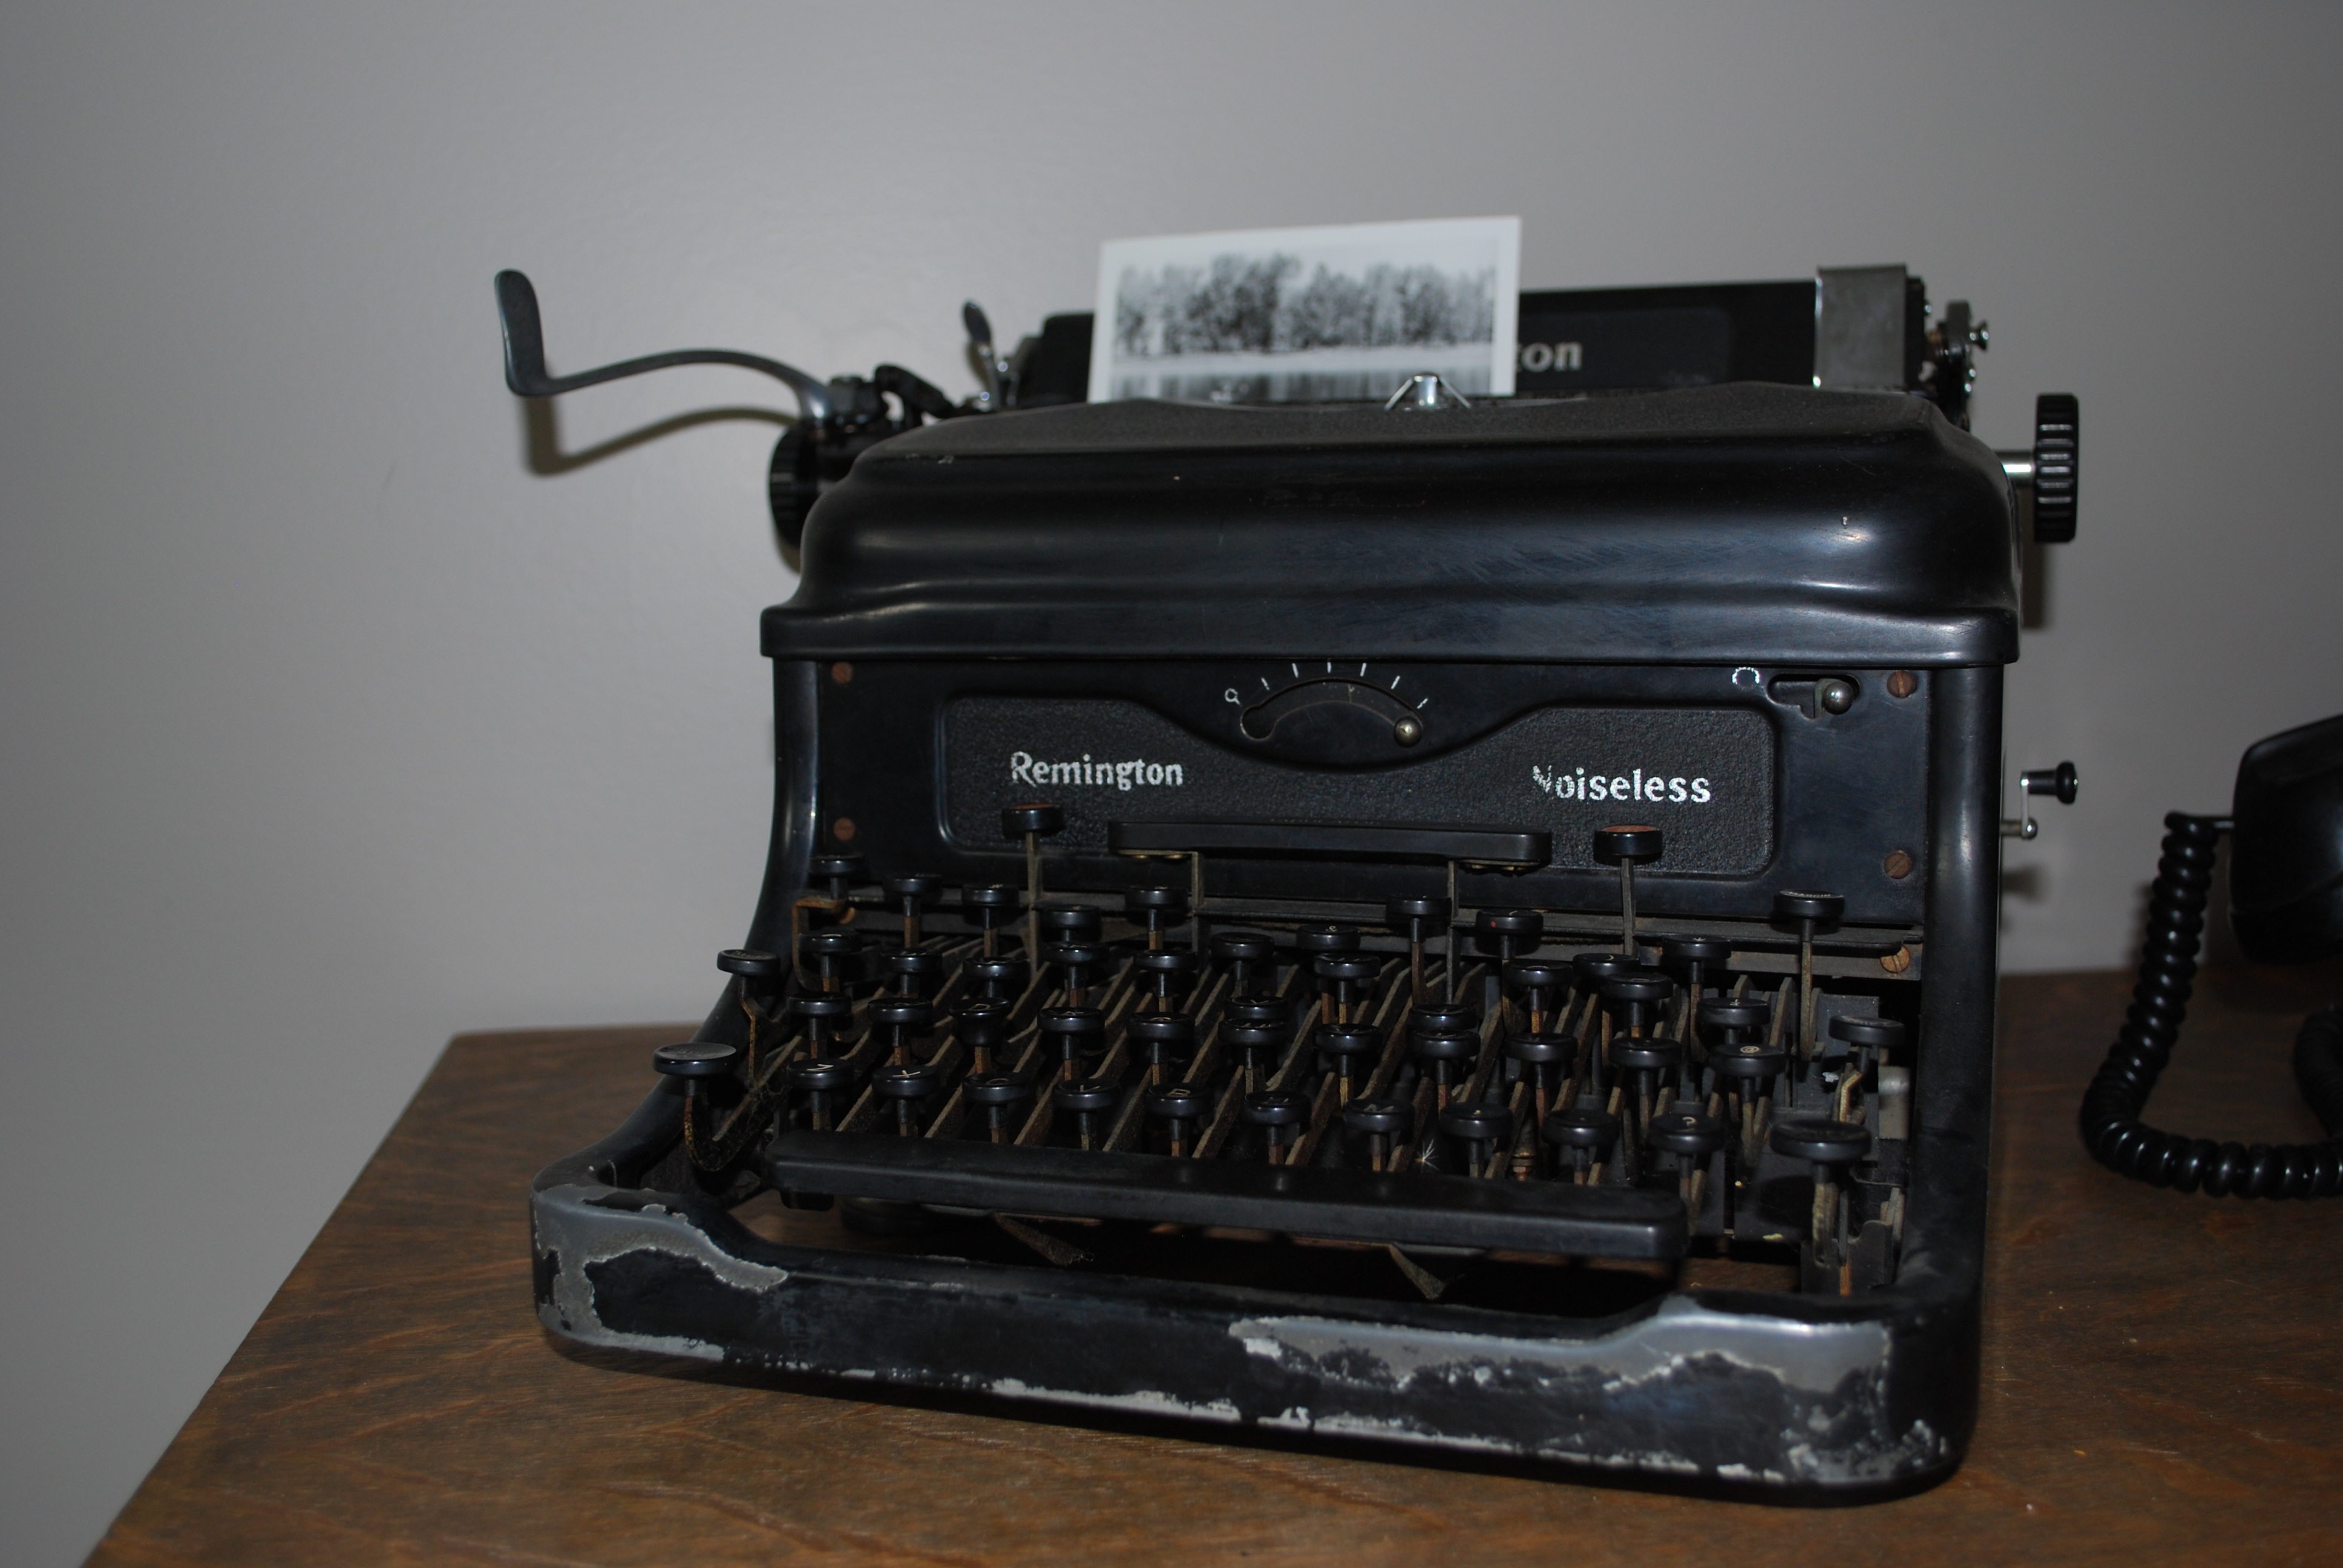
typewriter, machine, antiques, vintage typewriter, computer hardware, office equipment